Ștefan Petrache

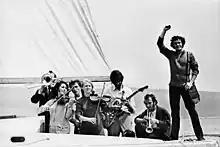

Ștefan Petrache (8 May 1949 – 13 January 2020) was a Moldovan singer who was a member of bands "Noroc", "Contemporanul", "Plai" and others.